Jamal Ouariachi

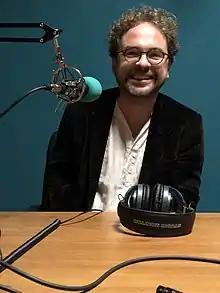
Jamal Ouariachi

Jamal Ouariachi (born 1978) is a Dutch writer. He was born in Amsterdam to a Dutch mother and a Moroccan father. He studied psychology at university and worked as an online therapist, before turning to writing full-time. His first novel "The Destruction of Prosper Morèl" appeared in 2010. His second novel "Tenderness" was nominated for the BNG Bank Literatuurprijs and the Gouden Uil. He contributed the first volume of "25-45-70", a trilogy written together with Daan Heerma van Voss and David Pefko. He won the EU Prize for Literature in 2017 with his novel "A Hunger".